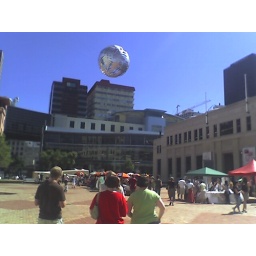
hanging in the city commons area - the silver fern is a well known symbol in nz